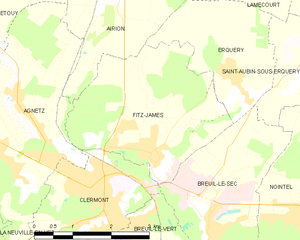
Fitz-James est une commune française située dans le département de l'Oise, en région Hauts-de-France. Ses habitants sont appelés les Fitz-Jamois et les Fitz-Jamoises.